Paola Longoria

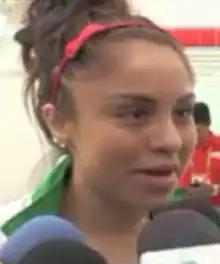
Longoria in 2014

Paola Michelle Longoria López (born 20 July 1989) is a Mexican racquetball player. She is the current Women's World Champion in Singles and the Team event, winning both divisions at the International Racquetball Federation (IRF) 2024 World Championships in San Antonio, Texas. Longoria is the most winning player in IRF World Championship history, and she is the only woman to win both singles and doubles at Worlds. Longoria is also the #1 player on the Ladies Professional Racquetball Tour (LPRT) tour, and was the first Mexican woman to attain the #1 pro ranking, doing so at the end of the 2008–09 season. She repeated the feat at the end of 2009–2010 season, and has been #1 for ten consecutive seasons. Longoria's style is characterized by a semi-western grip of the racquet, which is unusual for racquetball; Longoria is the only pro player using this grip style.